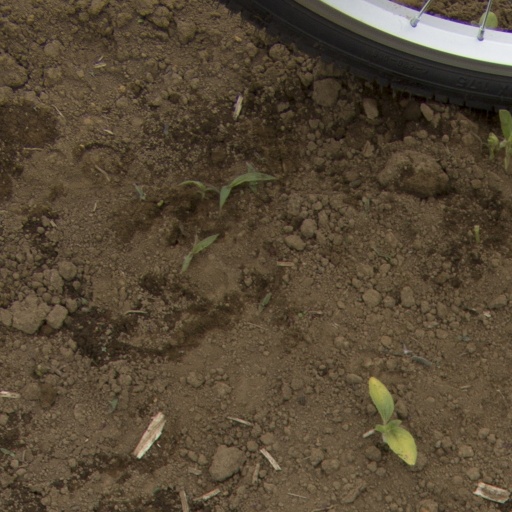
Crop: Jerusalem artichoke